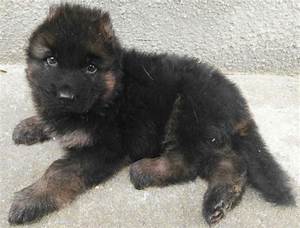
Label: dog